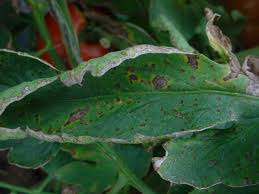
Labels: Tomato leaf bacterial spot